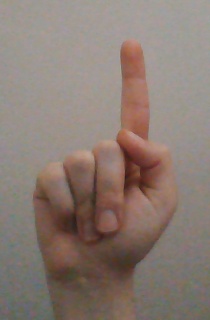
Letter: bb